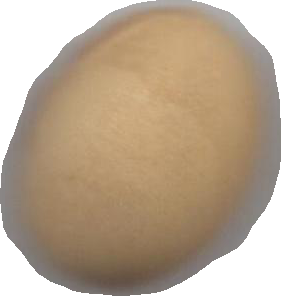
Variety: Dega